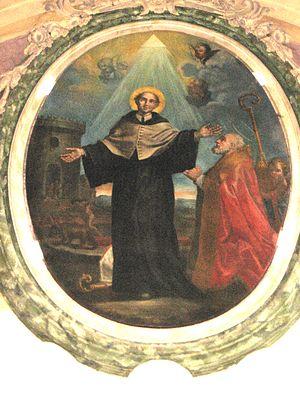
Colomban de Luxeuil, le plus célèbre des saints Colomban, est un moine irlandais qui a évangélisé les populations campagnardes de Gaule, d'Allemagne, d'Helvétie, et d'Italie. Il est fêté le 23 novembre selon le martyrologe romain, car il est mort le jour de la présentation de Marie au Temple, le 21 novembre. Il est parfois considéré comme le saint patron des motards, notamment en Italie.